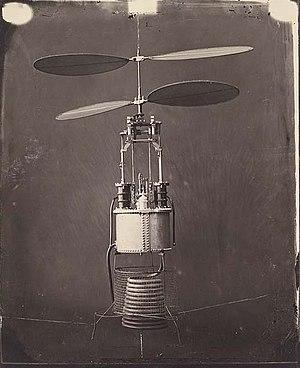
La chère hélice conçue par Gustave Ponton d'Amécourt
Gustave de Ponton d'Amécourt, né le 16 août 1825 à Paris et mort le 20 janvier 1888, est un ingénieur, archéologue et numismate français.